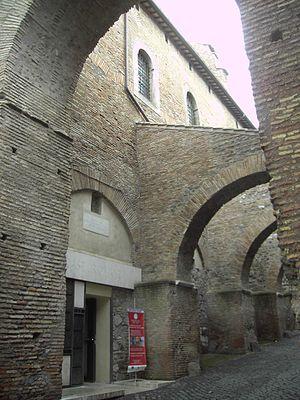
La basilique Santi Giovanni e Paolo est une basilique mineure romaine située sur le clivo di Scauro dans le rione de Celio et proche de la villa Celimontana. Elle est dédiée aux martyrs chrétiens du IVᵉ siècle, Jean et Paul.